Jackie Doyle-Price

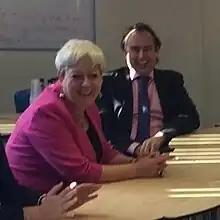
Doyle-Price and Mark Coxshall at William Edwards School in 2014

Doyle-Price lives in Purfleet, Thurrock. Her husband Mark Coxshall served as the Conservative leader of Thurrock Council from 2022 to 2023. They have a son, George Coxshall, who is also a Conservative Thurrock councillor and has served as leader of the Thurrock Conservatives since 2025.